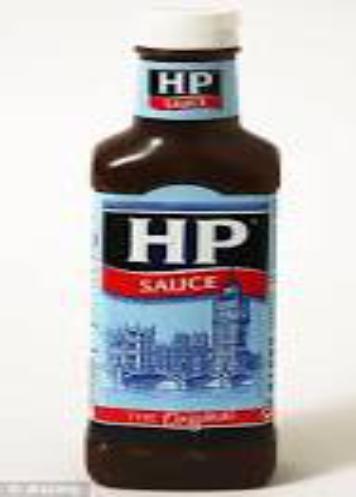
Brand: HP Sauce
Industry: Food